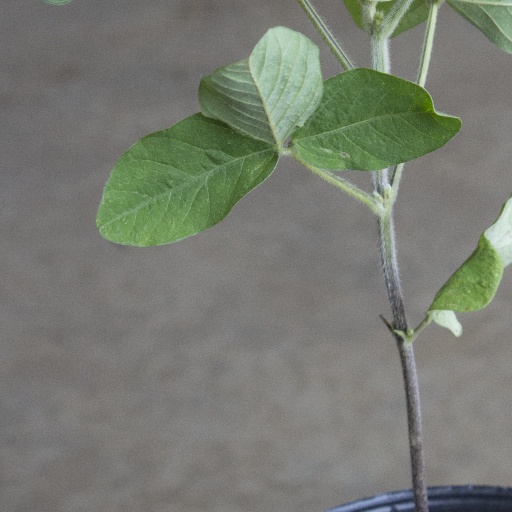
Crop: soybean